San Francisco Cinematheque

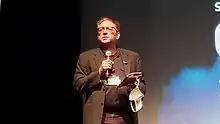
San Francisco Cinematheque director Steve Polta presenting Crossroads 2022

In April 2010, San Francisco Cinematheque presented the first Crossroads, a film festival for artist-made film and video work. Crossroads has since become an annual festival offering, alongside works by established practitioners in the field of artist-made cinema, a major platform for performance-based work and younger or lesser-known filmmakers.